The Magdalen Reading

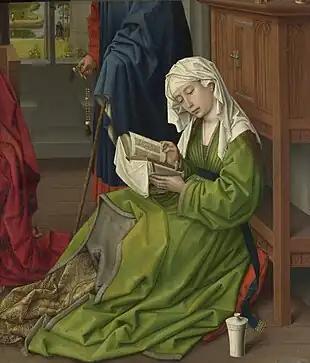
Rogier van der Weyden, "The Magdalen Reading", 62.2 cm × 54.4 cm (24.5 in × 21.4 in). c. 1435–1438. Oil on mahogany, transferred from another panel. National Gallery, London.

The Magdalen Reading is one of three surviving fragments of a large mid-15th-century oil-on-panel altarpiece by the Early Netherlandish painter Rogier van der Weyden. The panel, originally oak, was completed some time between 1435 and 1438 and has been in the National Gallery, London since 1860. It shows a woman with the pale skin, high cheek bones and oval eyelids typical of the idealised portraits of noble women of the period. She is identifiable as the Magdalen from the jar of ointment placed in the foreground, which is her traditional attribute in Christian art. She is presented as completely absorbed in her reading, a model of the contemplative life, repentant and absolved of past sins. In Catholic tradition the Magdalen was conflated with both Mary of Bethany who anointed the feet of Jesus with oil and the unnamed "sinner" of . Iconography of the Magdalen commonly shows her with a book, in a moment of reflection, in tears, or with eyes averted.